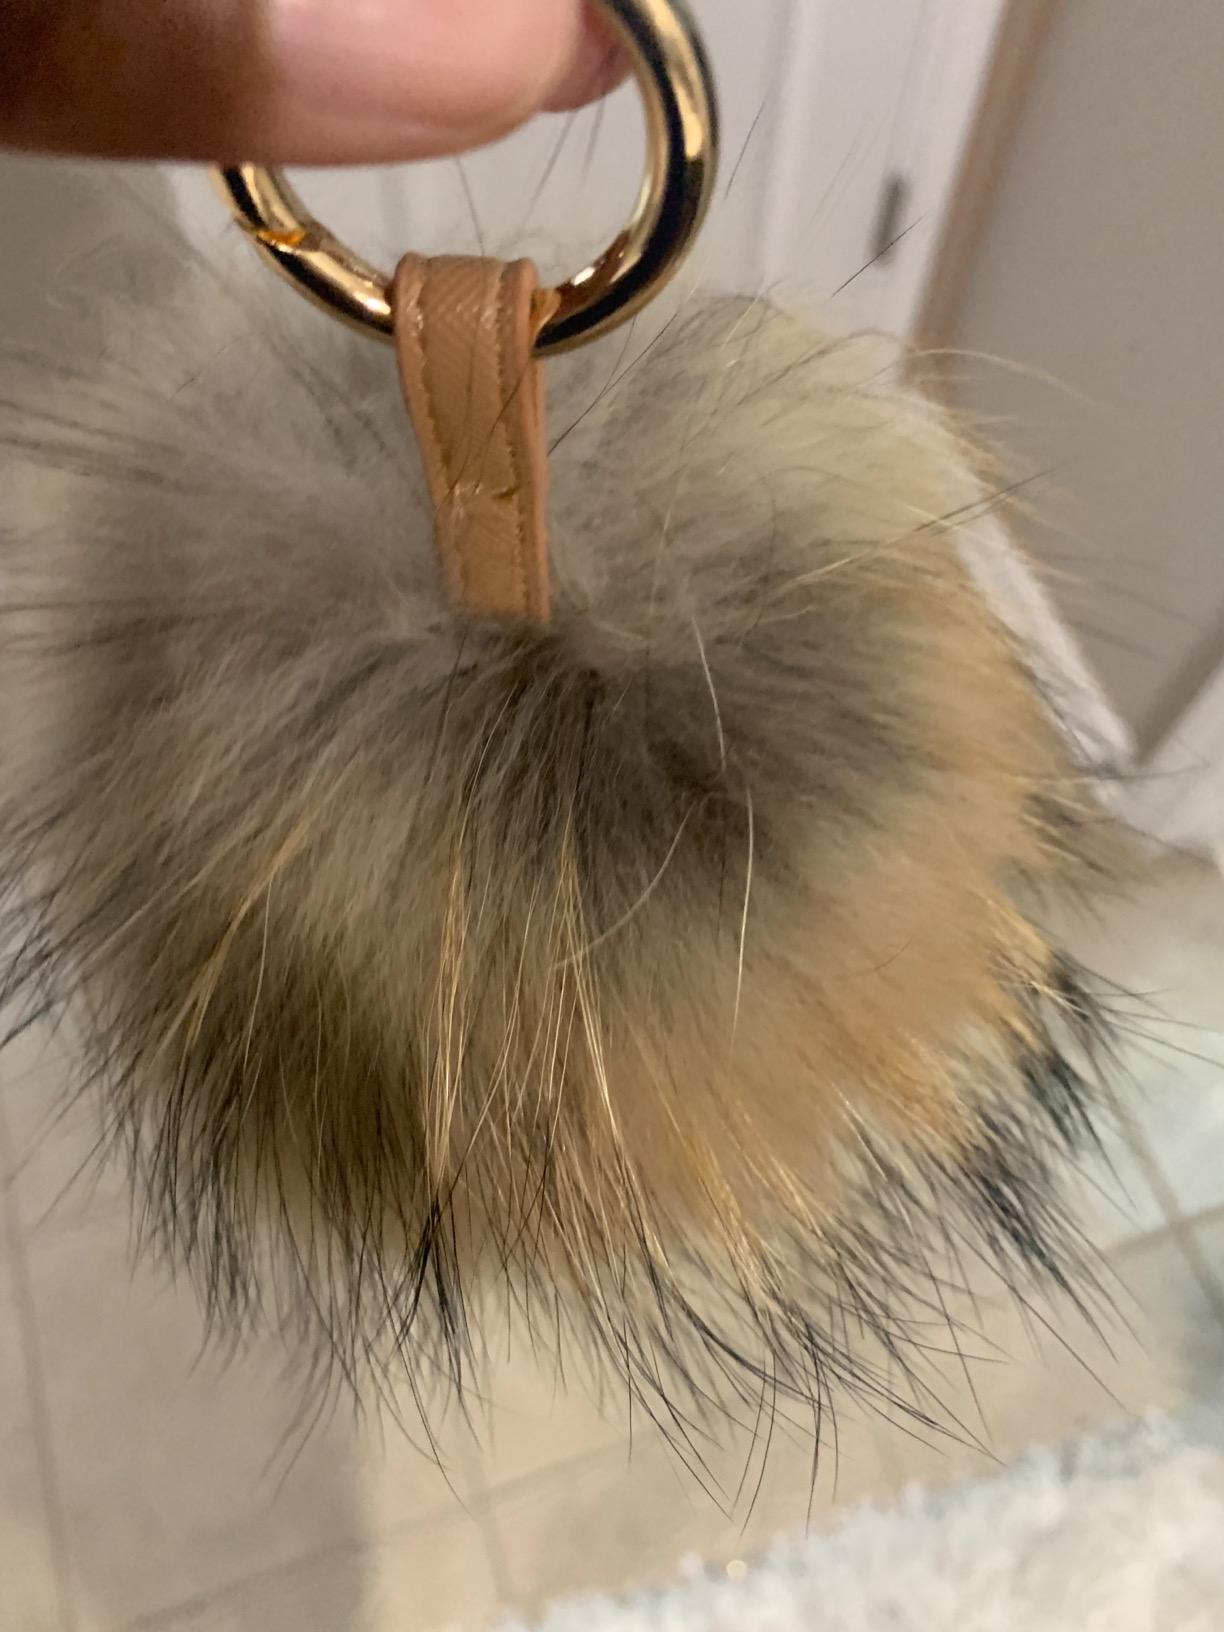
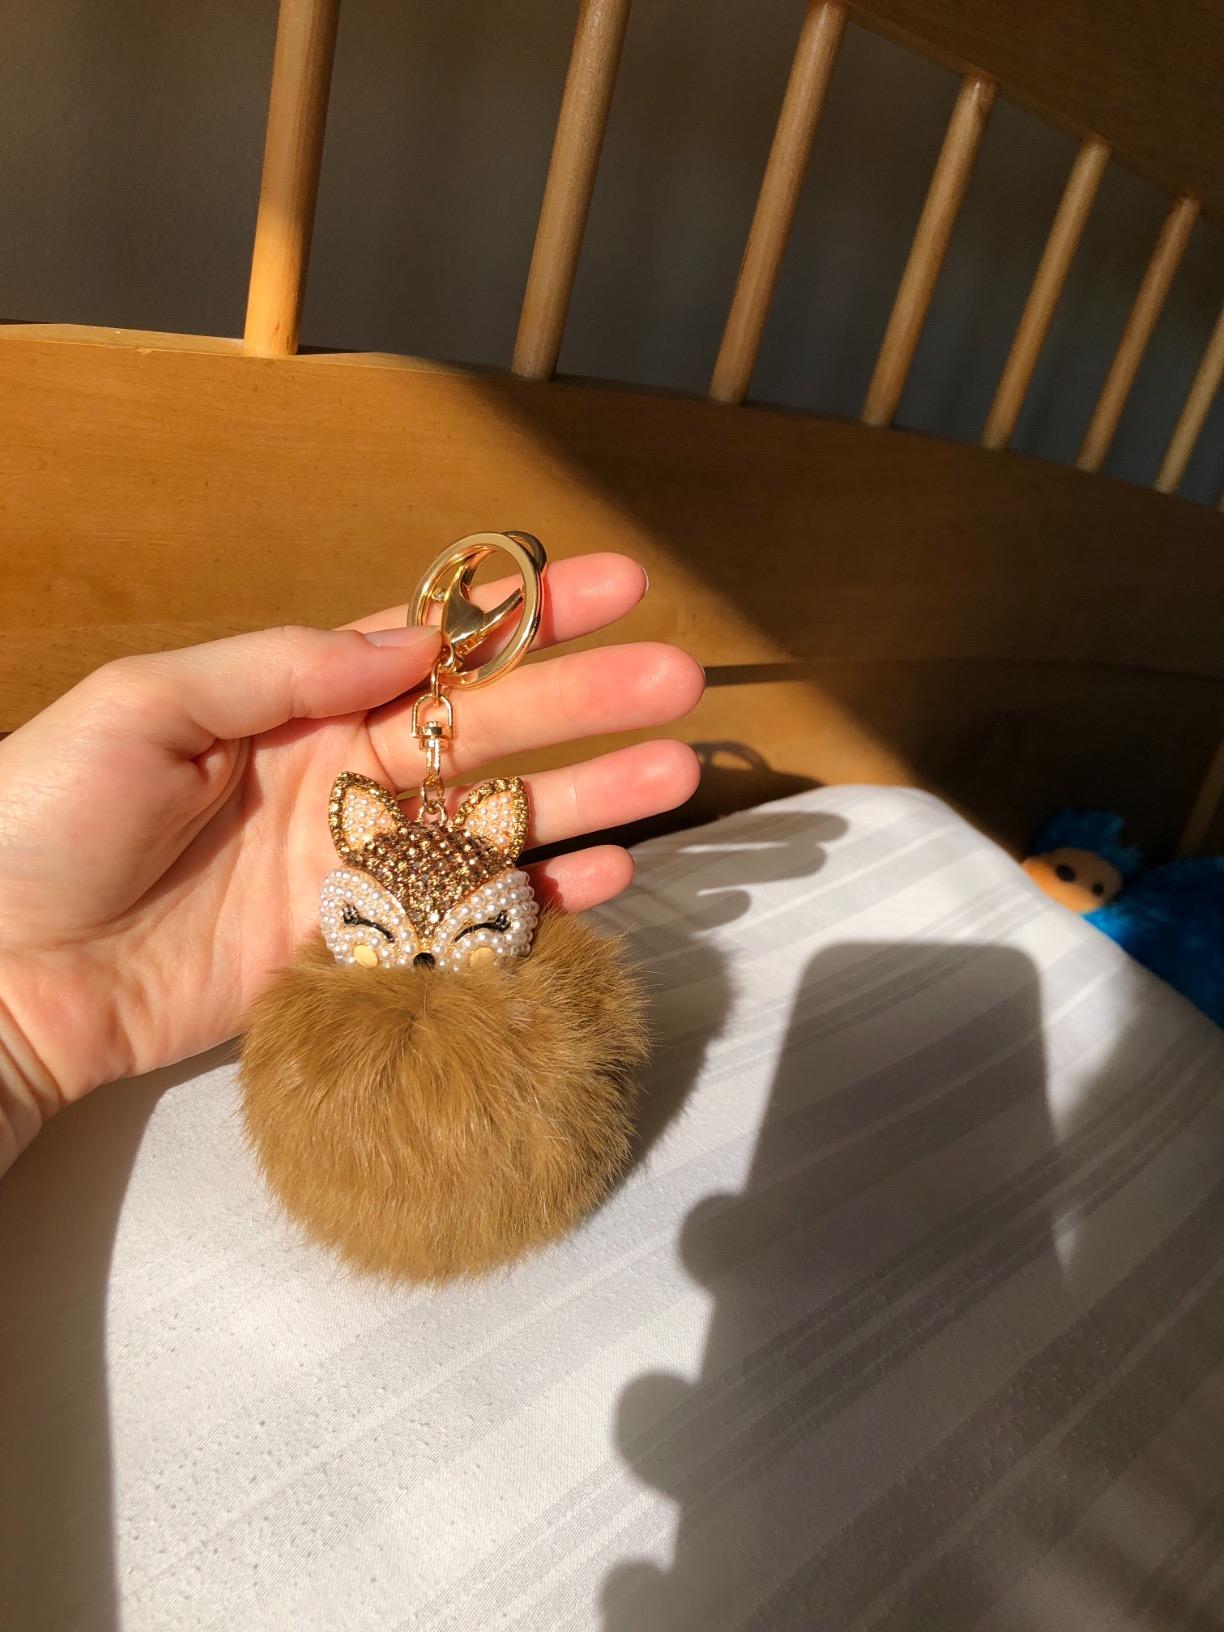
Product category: accessories_keychain
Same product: no